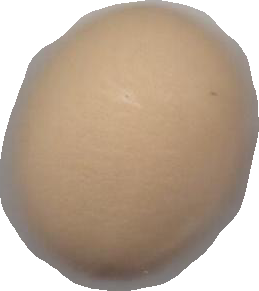
Variety: Grobogan